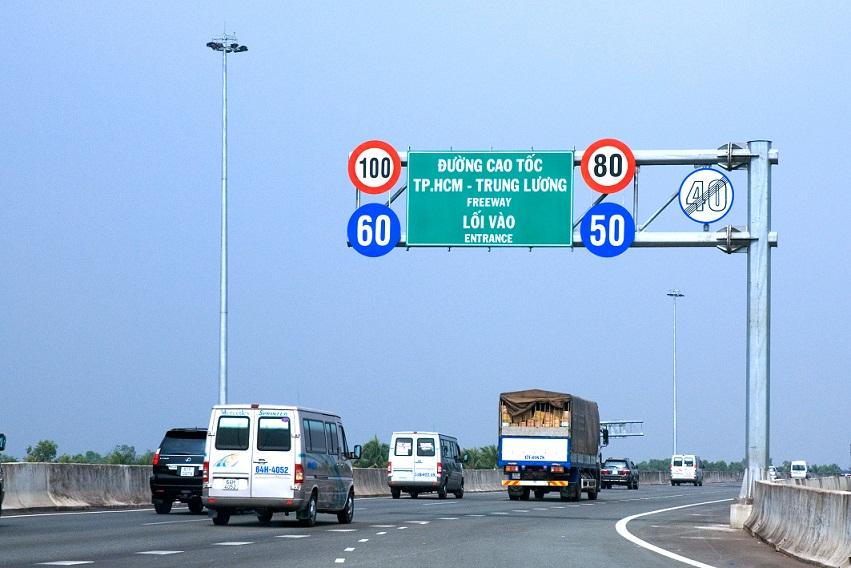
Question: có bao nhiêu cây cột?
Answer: có ba cây